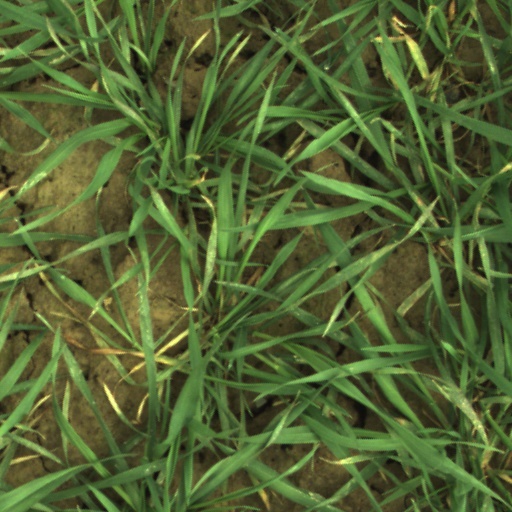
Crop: wheat